Catalans

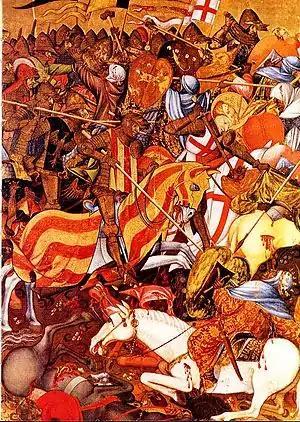
Battle of the Puig by Andreu Marçal de Sax, depicting the Christian victory with the aid of Saint George

In 1137, the County of Barcelona entered a dynastic union with the Kingdom of Aragon to form what modern historians call the Crown of Aragon in the so-called "Reconquista". This allowed the conquest of Muslim-dominated lands, eventually establishing the kingdoms of Valencia and Majorca (the Balearic Islands). From the late 12th century onwards, the territory of the County of Barcelona and the other Catalan counties progressively began to be identified as a single political entity and, from the mid-14th century, that state began to be known as the Principality of Catalonia. The crisis of the late Middle Ages, the loss of hegemony within the Crown, as well as urban and feudal internal conflicts led to the Catalan Civil War in 1462. In the last quarter of the 15th century, the marriage of Isabella I of Castile and Ferdinand II of Aragon led to the dynastic union of the Crown of Aragon with the Crown of Castille, in which each of the constitutive realm kept its own laws, policies, power structures, borders and monetary systems.